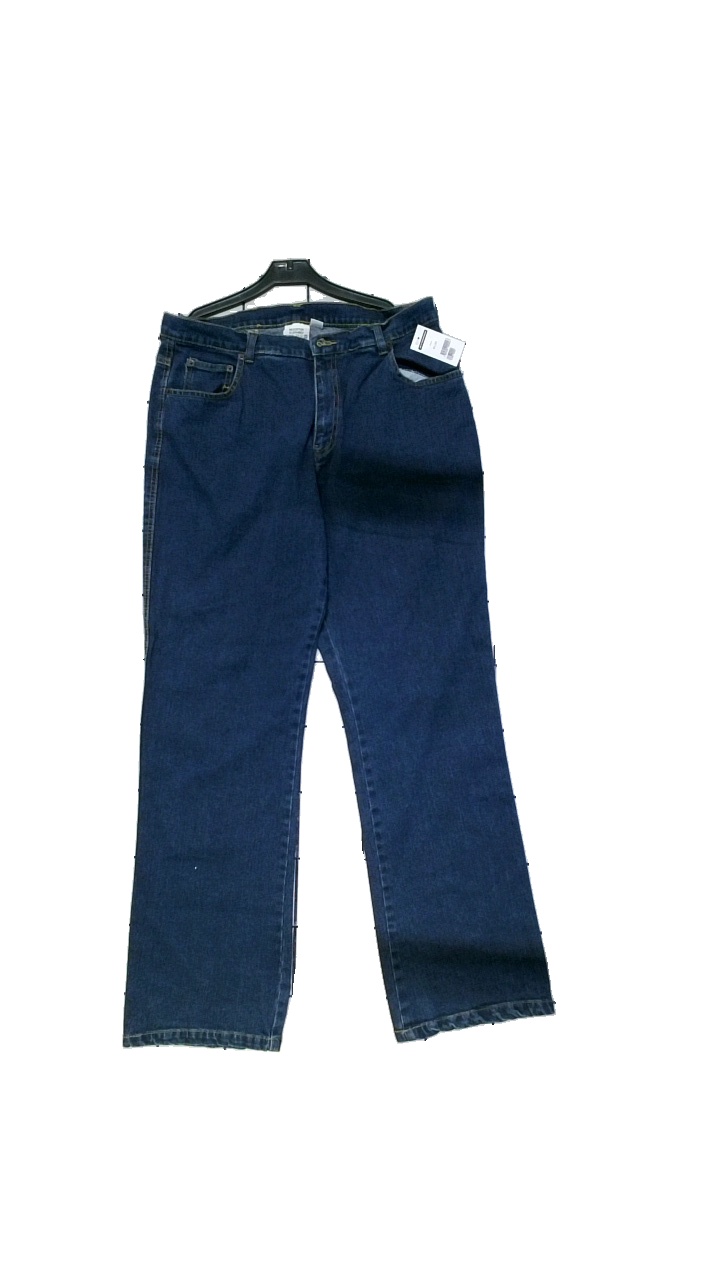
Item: Jeans (Unisex)
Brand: Missing
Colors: Blue
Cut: Regular, Long
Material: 98% cotton, 2% spandex
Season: All
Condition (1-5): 5
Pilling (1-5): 4
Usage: Reuse
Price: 50-100